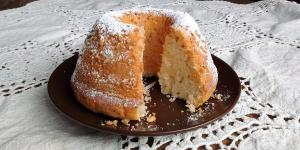
bizcocho de la abuela sin huevo